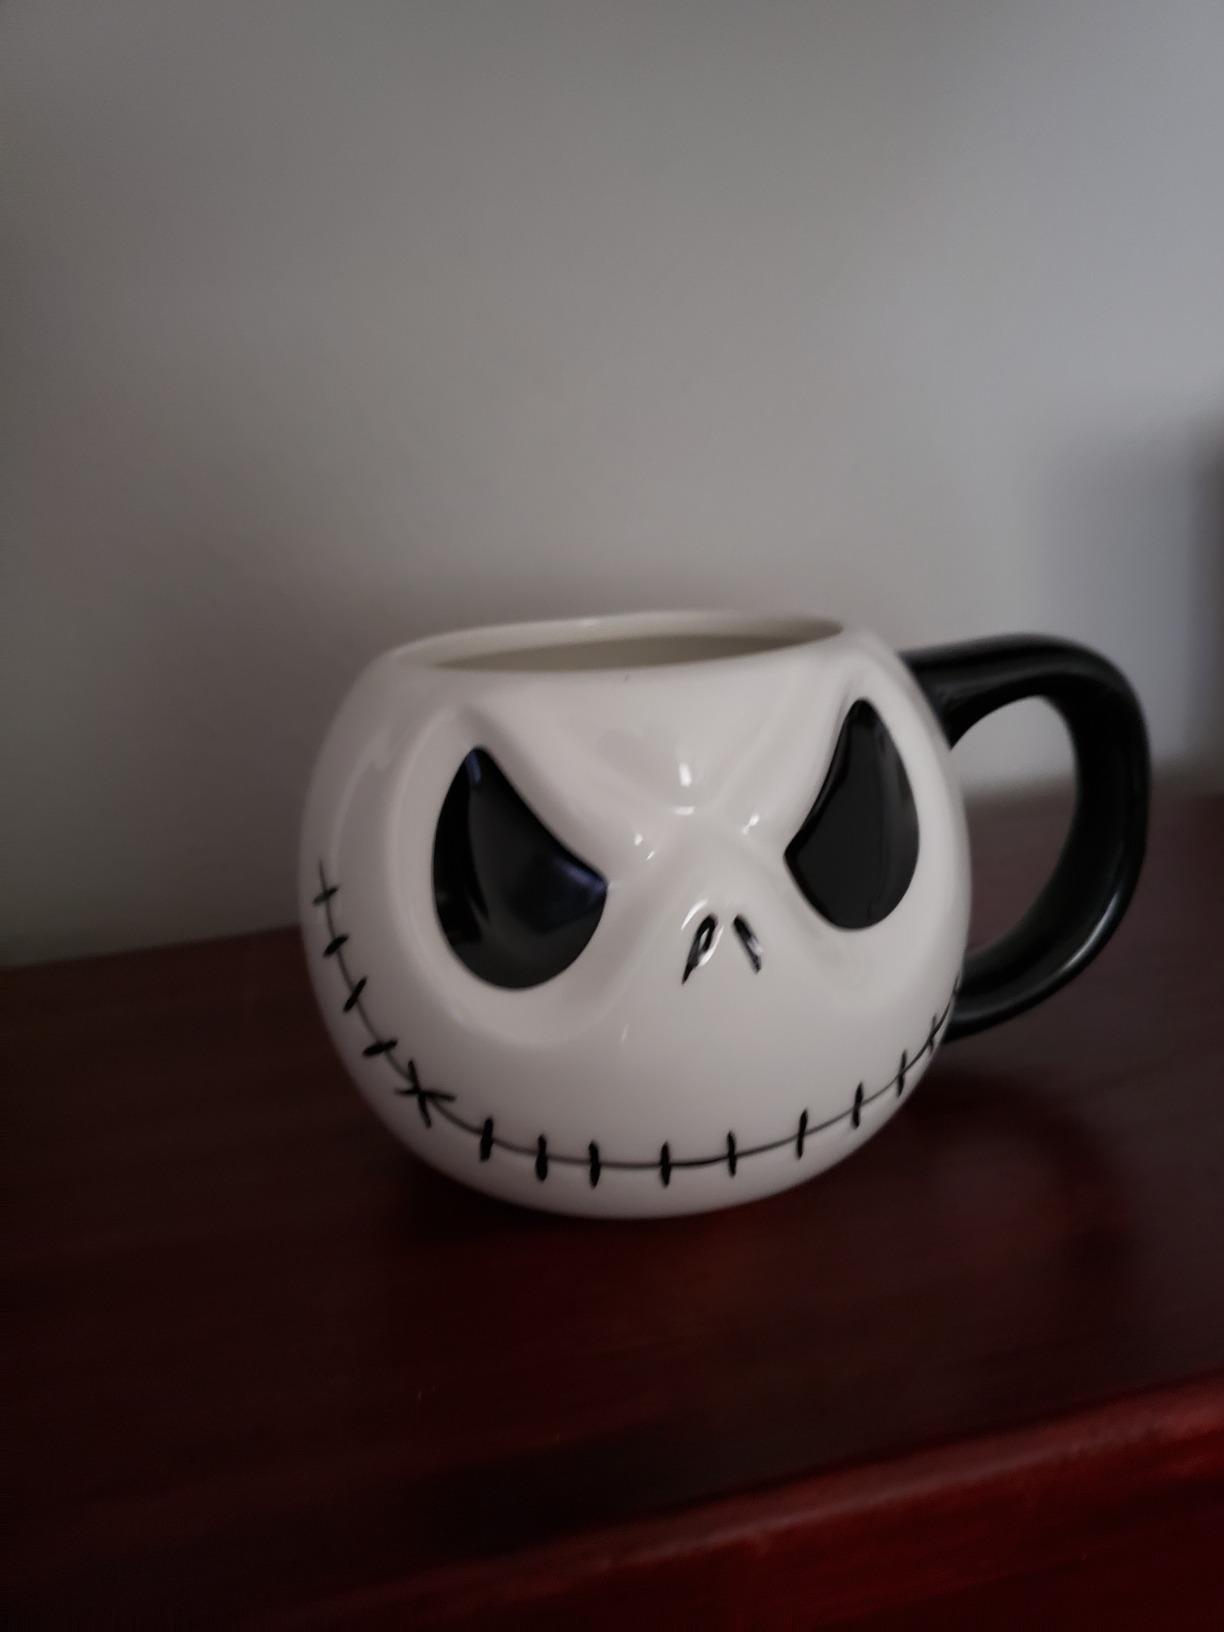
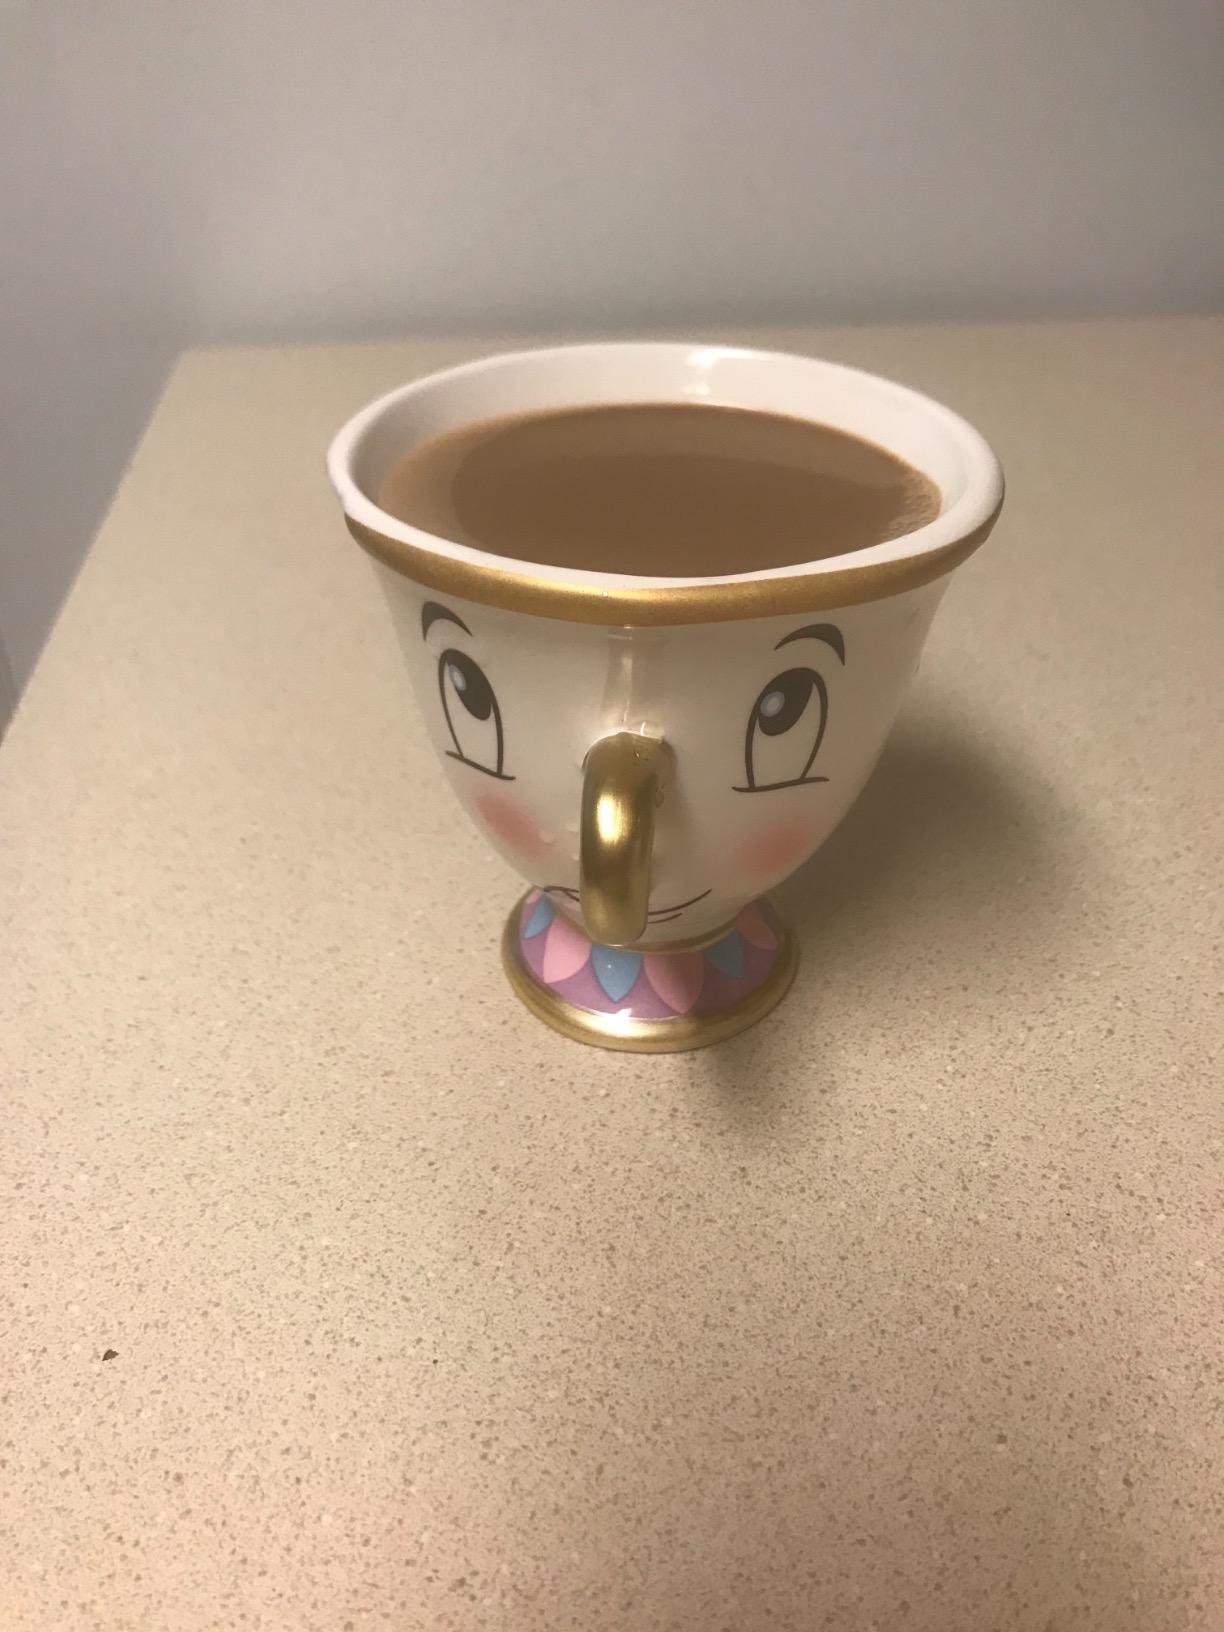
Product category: items_mug
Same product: no